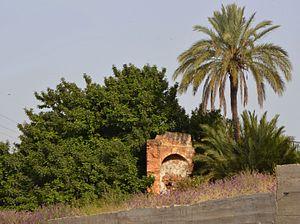
Mausolée de Sidi El Garidi
Kouba est une commune de la wilaya d'Alger en Algérie, située dans la proche banlieue sud-est d'Alger.